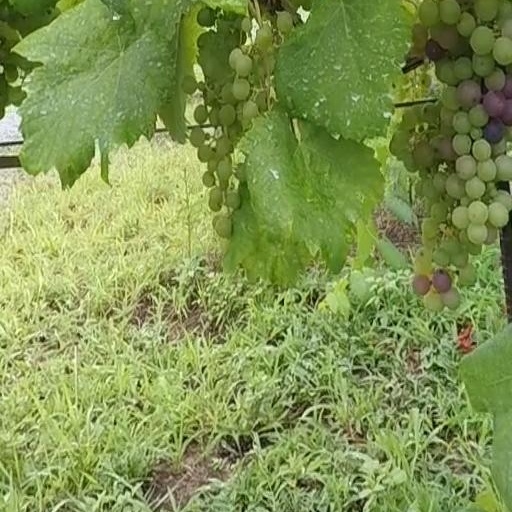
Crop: grape